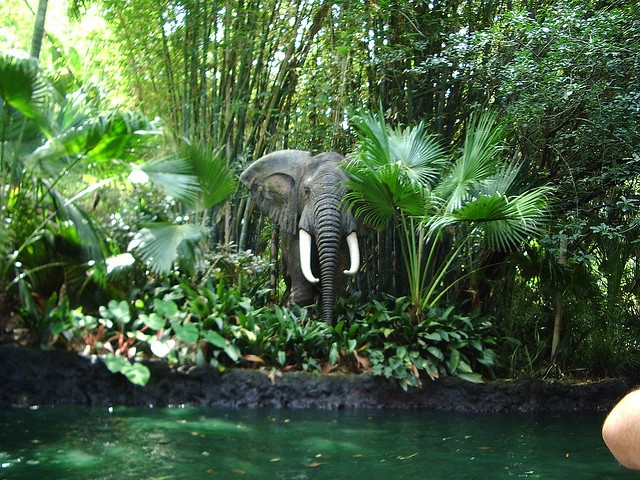
AN ELEPHANT IS COMING OUT FROM A TROPICAL AREA TO THE WATERS EDGE
an elephant in the middle of a forest
A life sized sculpture of a tusked elephant in greenery
An elephant looks out from a jungle of bamboo and palm trees.
A ELEPHANT IS IN THE JUNGLE NEAR THE WATER